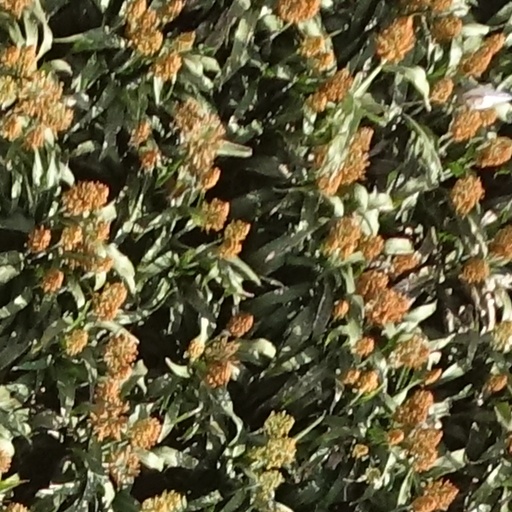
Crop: sorghum